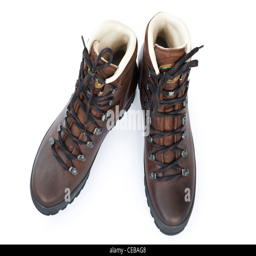
pair of traditional new brown leather walking boots or hiking boots by business isolated on a white background